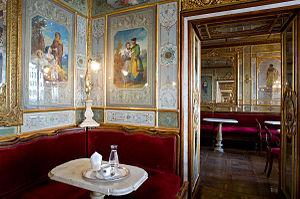
Le Caffè Florian est le plus ancien, célèbre et luxueux café de la place Saint-Marc de Venise, en Italie, fondé en 1720 par Floriano Francesconi. Il est situé à côté du campanile de Saint-Marc.